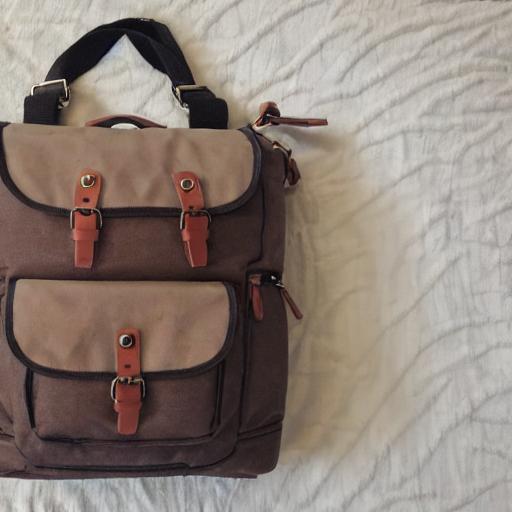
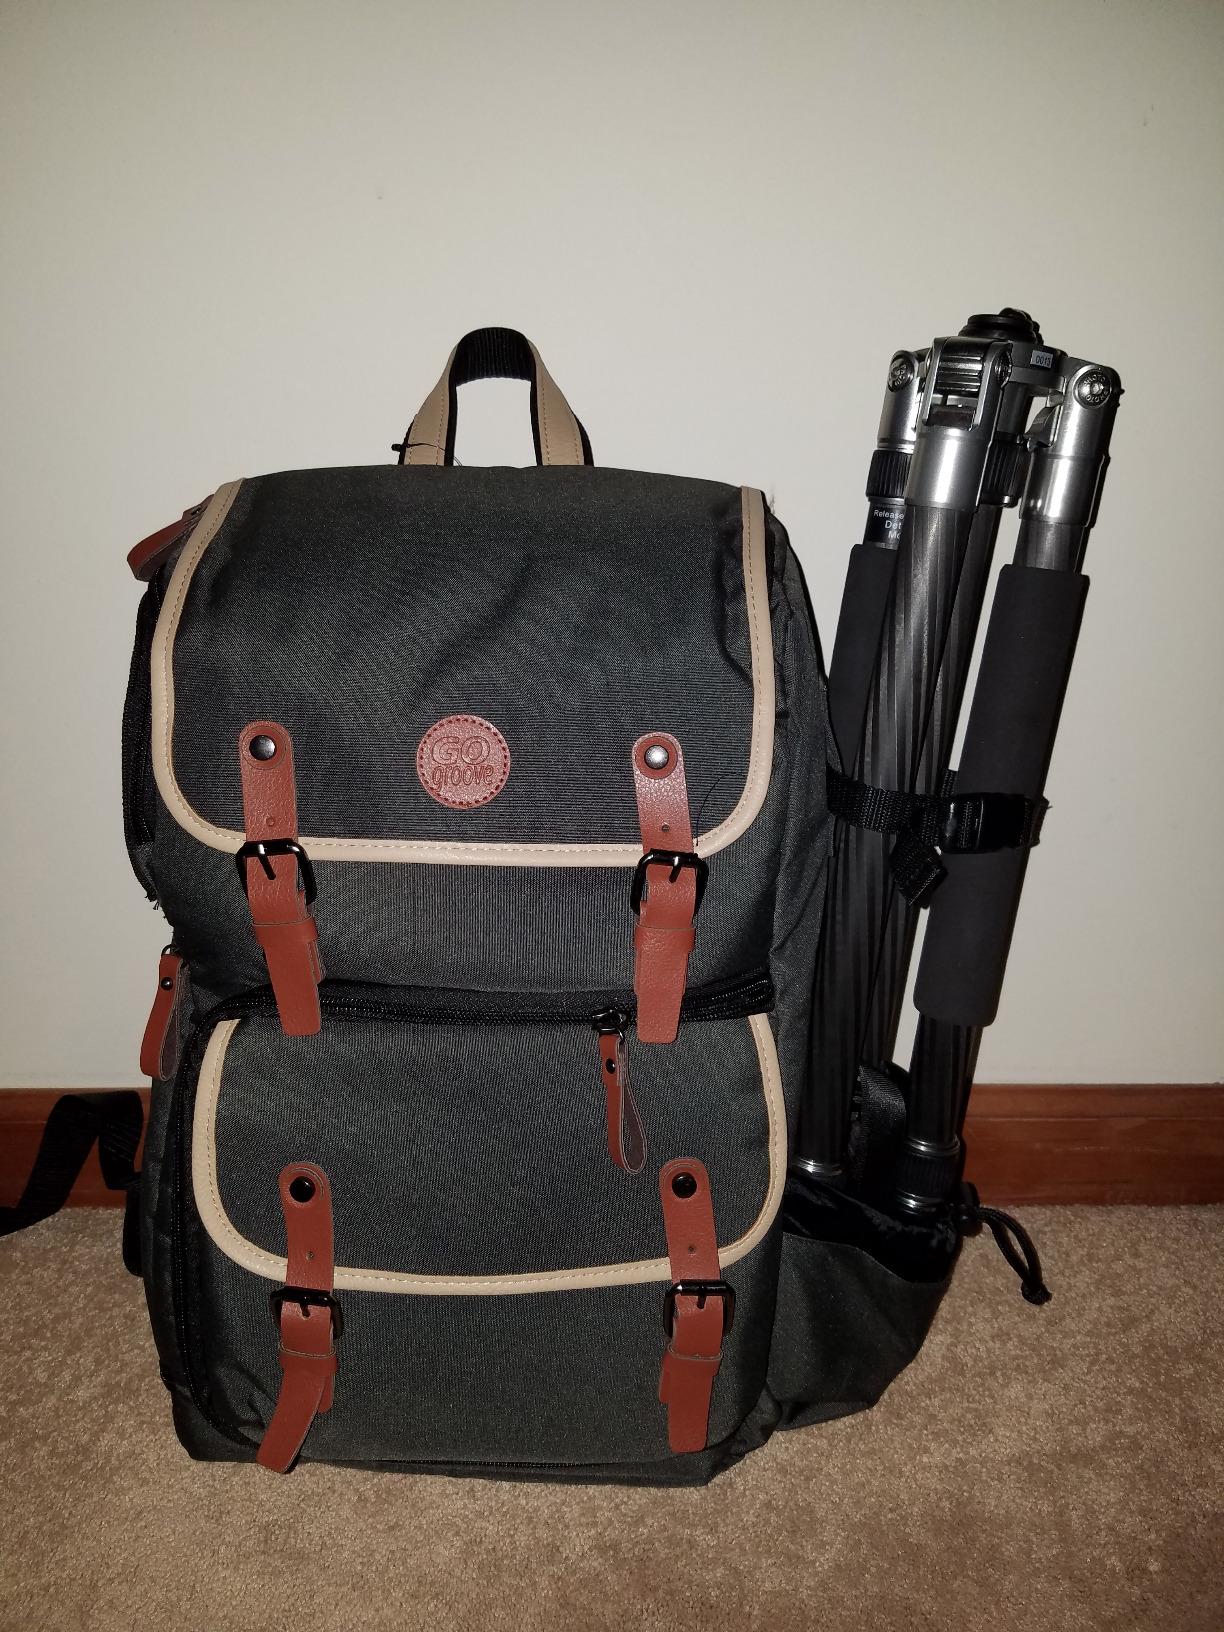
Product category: bag
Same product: no